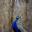
Label: bird